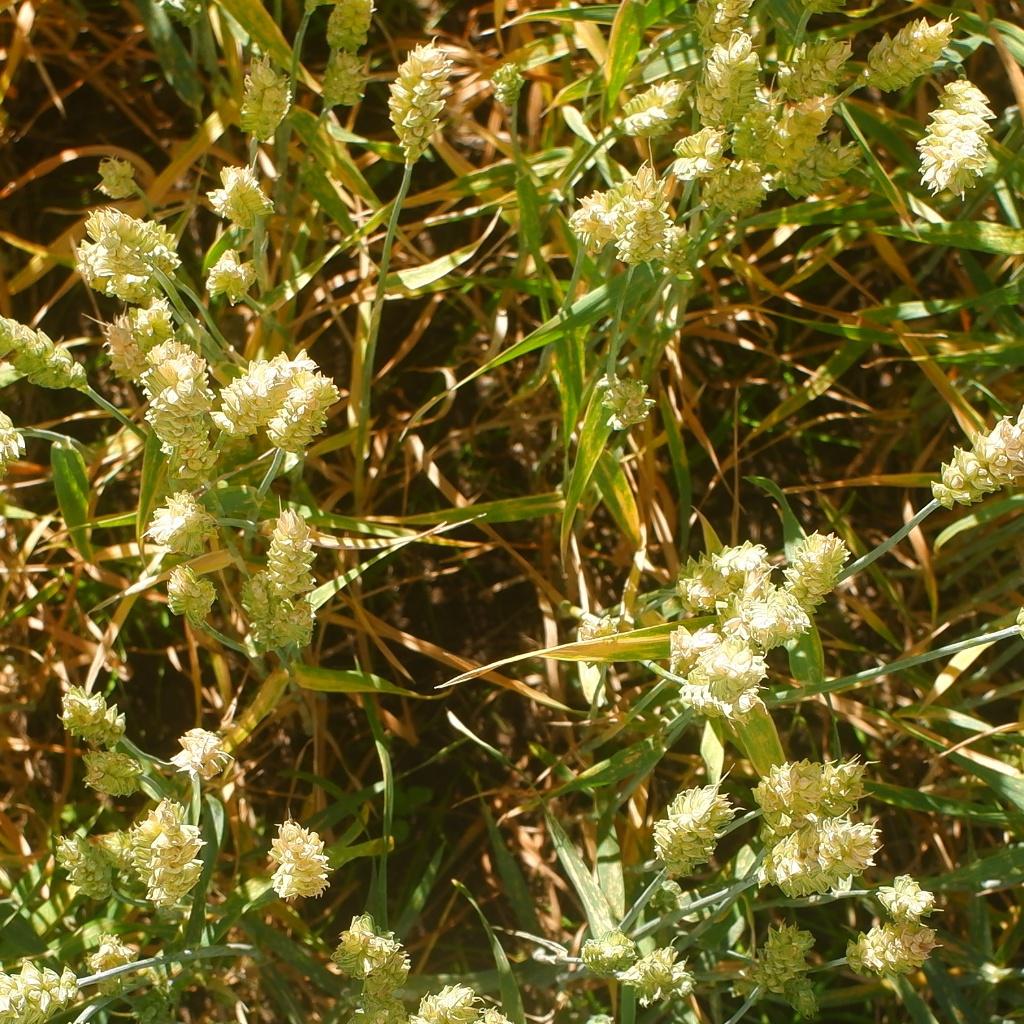
Country: Norway
Location: NMBU
Wheat development stage: Ripening